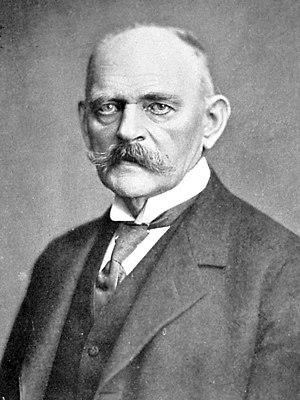
Niels Thomasius Neergaard, né le 27 juin 1854 à Ugilt et mort le 2 septembre 1936 à Copenhague, est un homme d'État danois. Il est Premier ministre du Danemark une première fois d'octobre 1908 à août 1909, puis une seconde fois de mai 1920 à avril 1924.